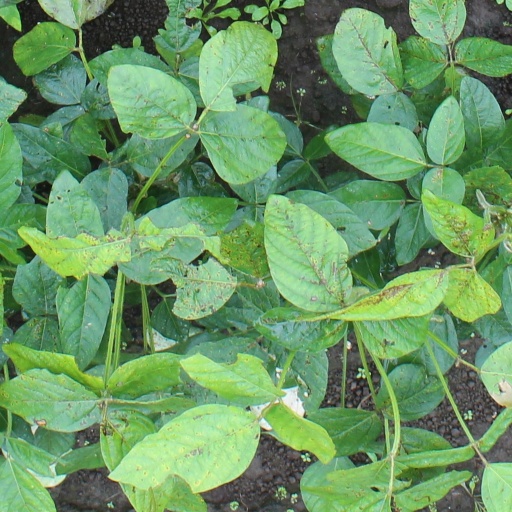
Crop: soybean